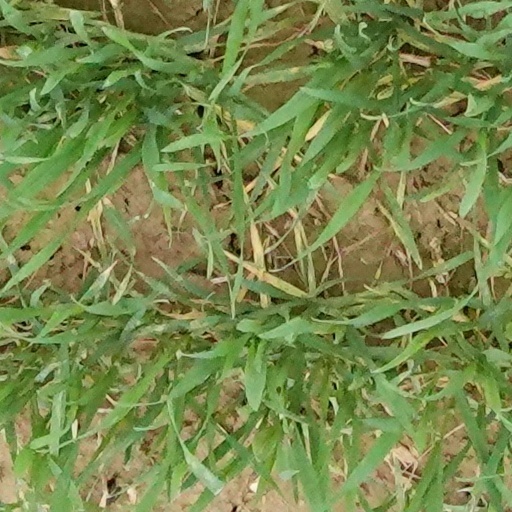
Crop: wheat